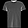
Label: T - shirt / top